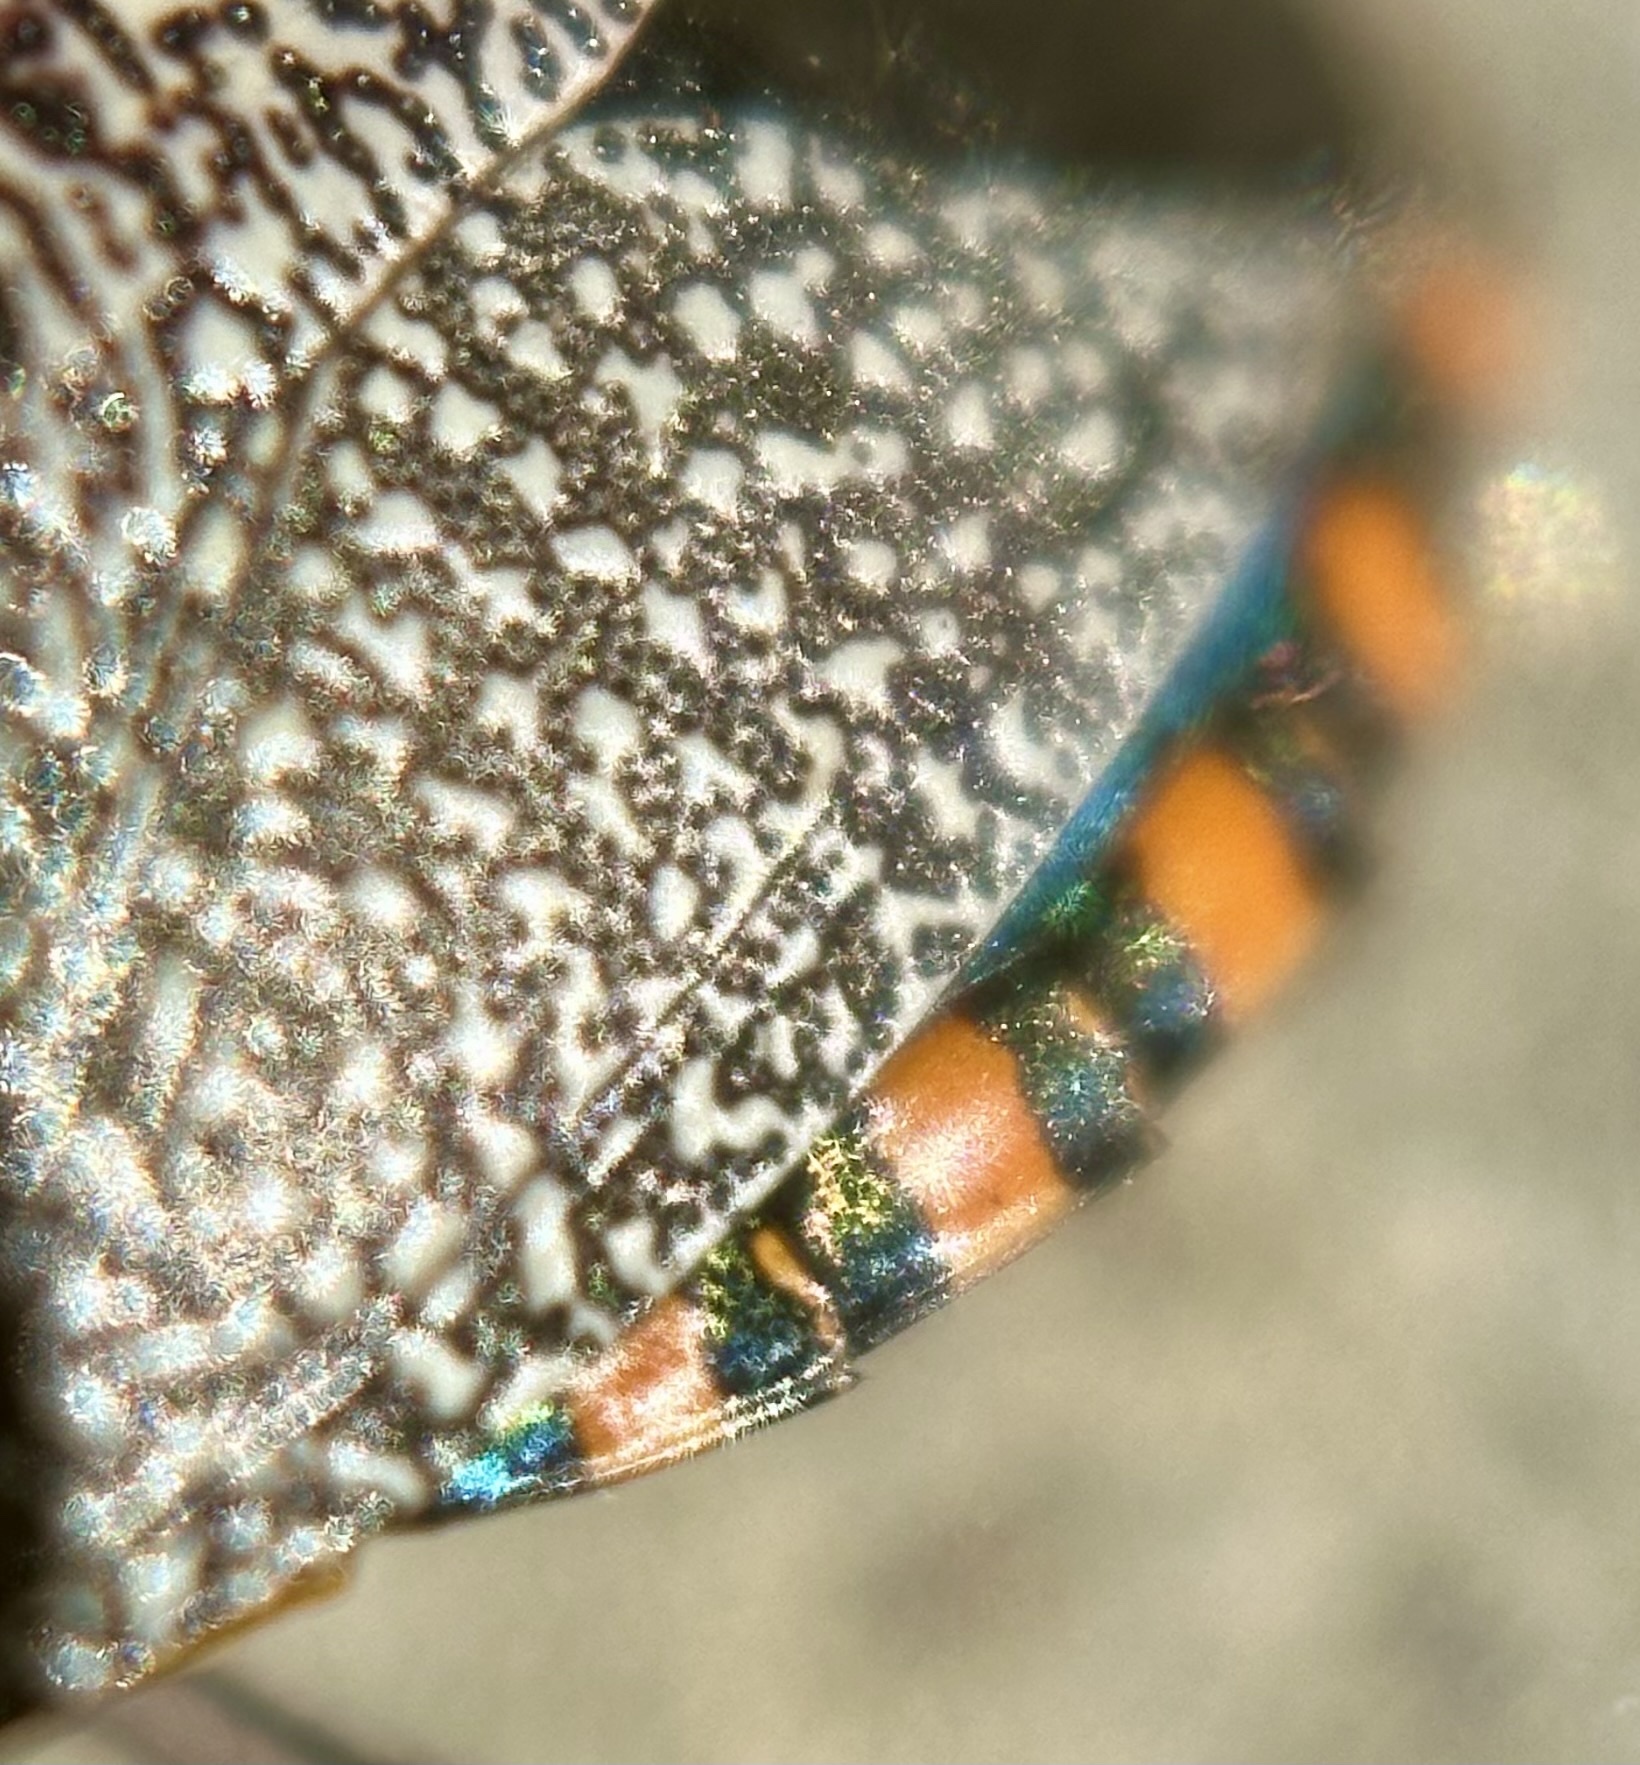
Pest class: stink_bug